Battle of Monmouth

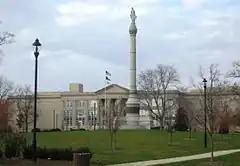
A tall monument to the battle in front of the Monmouth County Courthouse in Freehold

Even before the day was out, Lee was cast in the role of villain, and his vilification became an integral part of the narrative Washington's lieutenants constructed when they wrote in praise of their commander-in-chief. Lee continued in his post as second-in-command immediately after the battle, and it is likely that the issue would have simply subsided if he had let it go. But on June 30, after protesting his innocence to all who would listen, Lee wrote an insolent letter to Washington in which he blamed "dirty earwigs" for turning Washington against him, claimed his decision to retreat had saved the day and pronounced Washington to be "guilty of an act of cruel injustice" towards him. Instead of the apology Lee was tactlessly seeking, Washington replied that the tone of Lee's letter was "highly improper" and that he would initiate an official inquiry into Lee's conduct. Lee's response demanding a court-martial was again insolent; Washington ordered his arrest and set about obliging him.